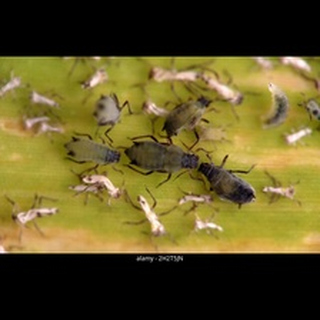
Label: wheat_aphid